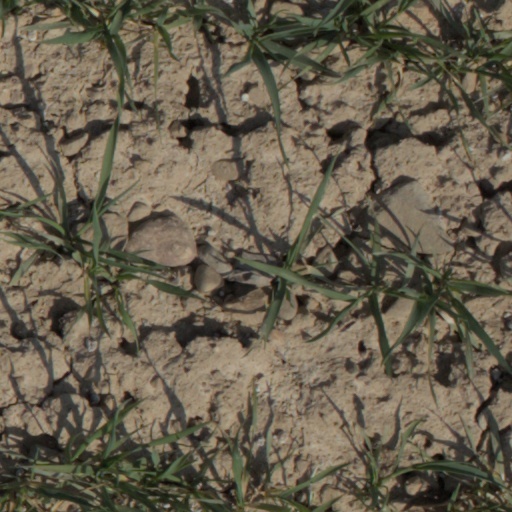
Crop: wheat